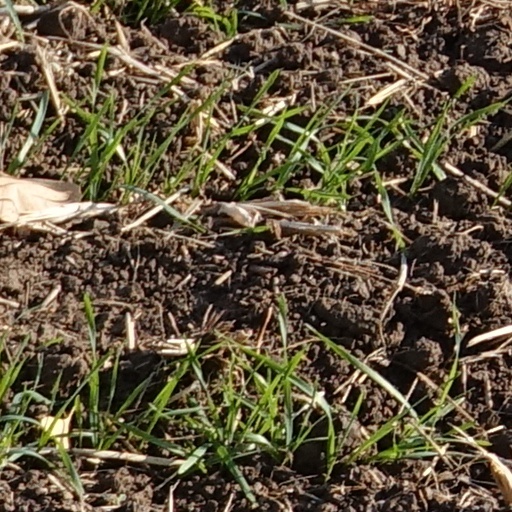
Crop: wheat